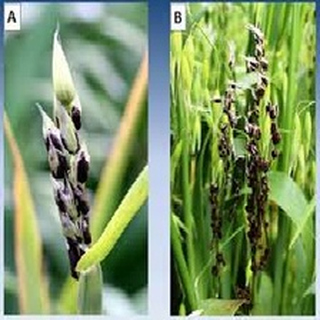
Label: wheat_smut